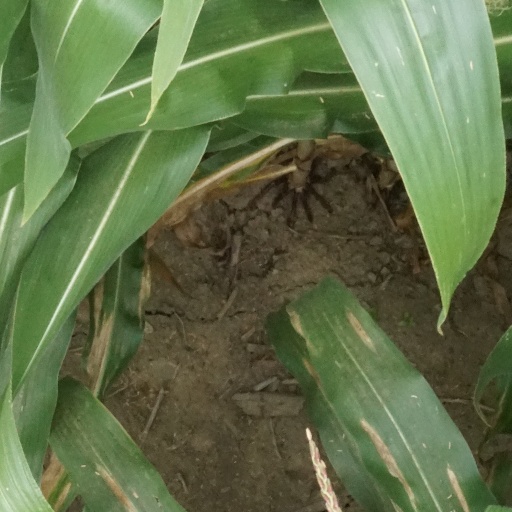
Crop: maize; corn